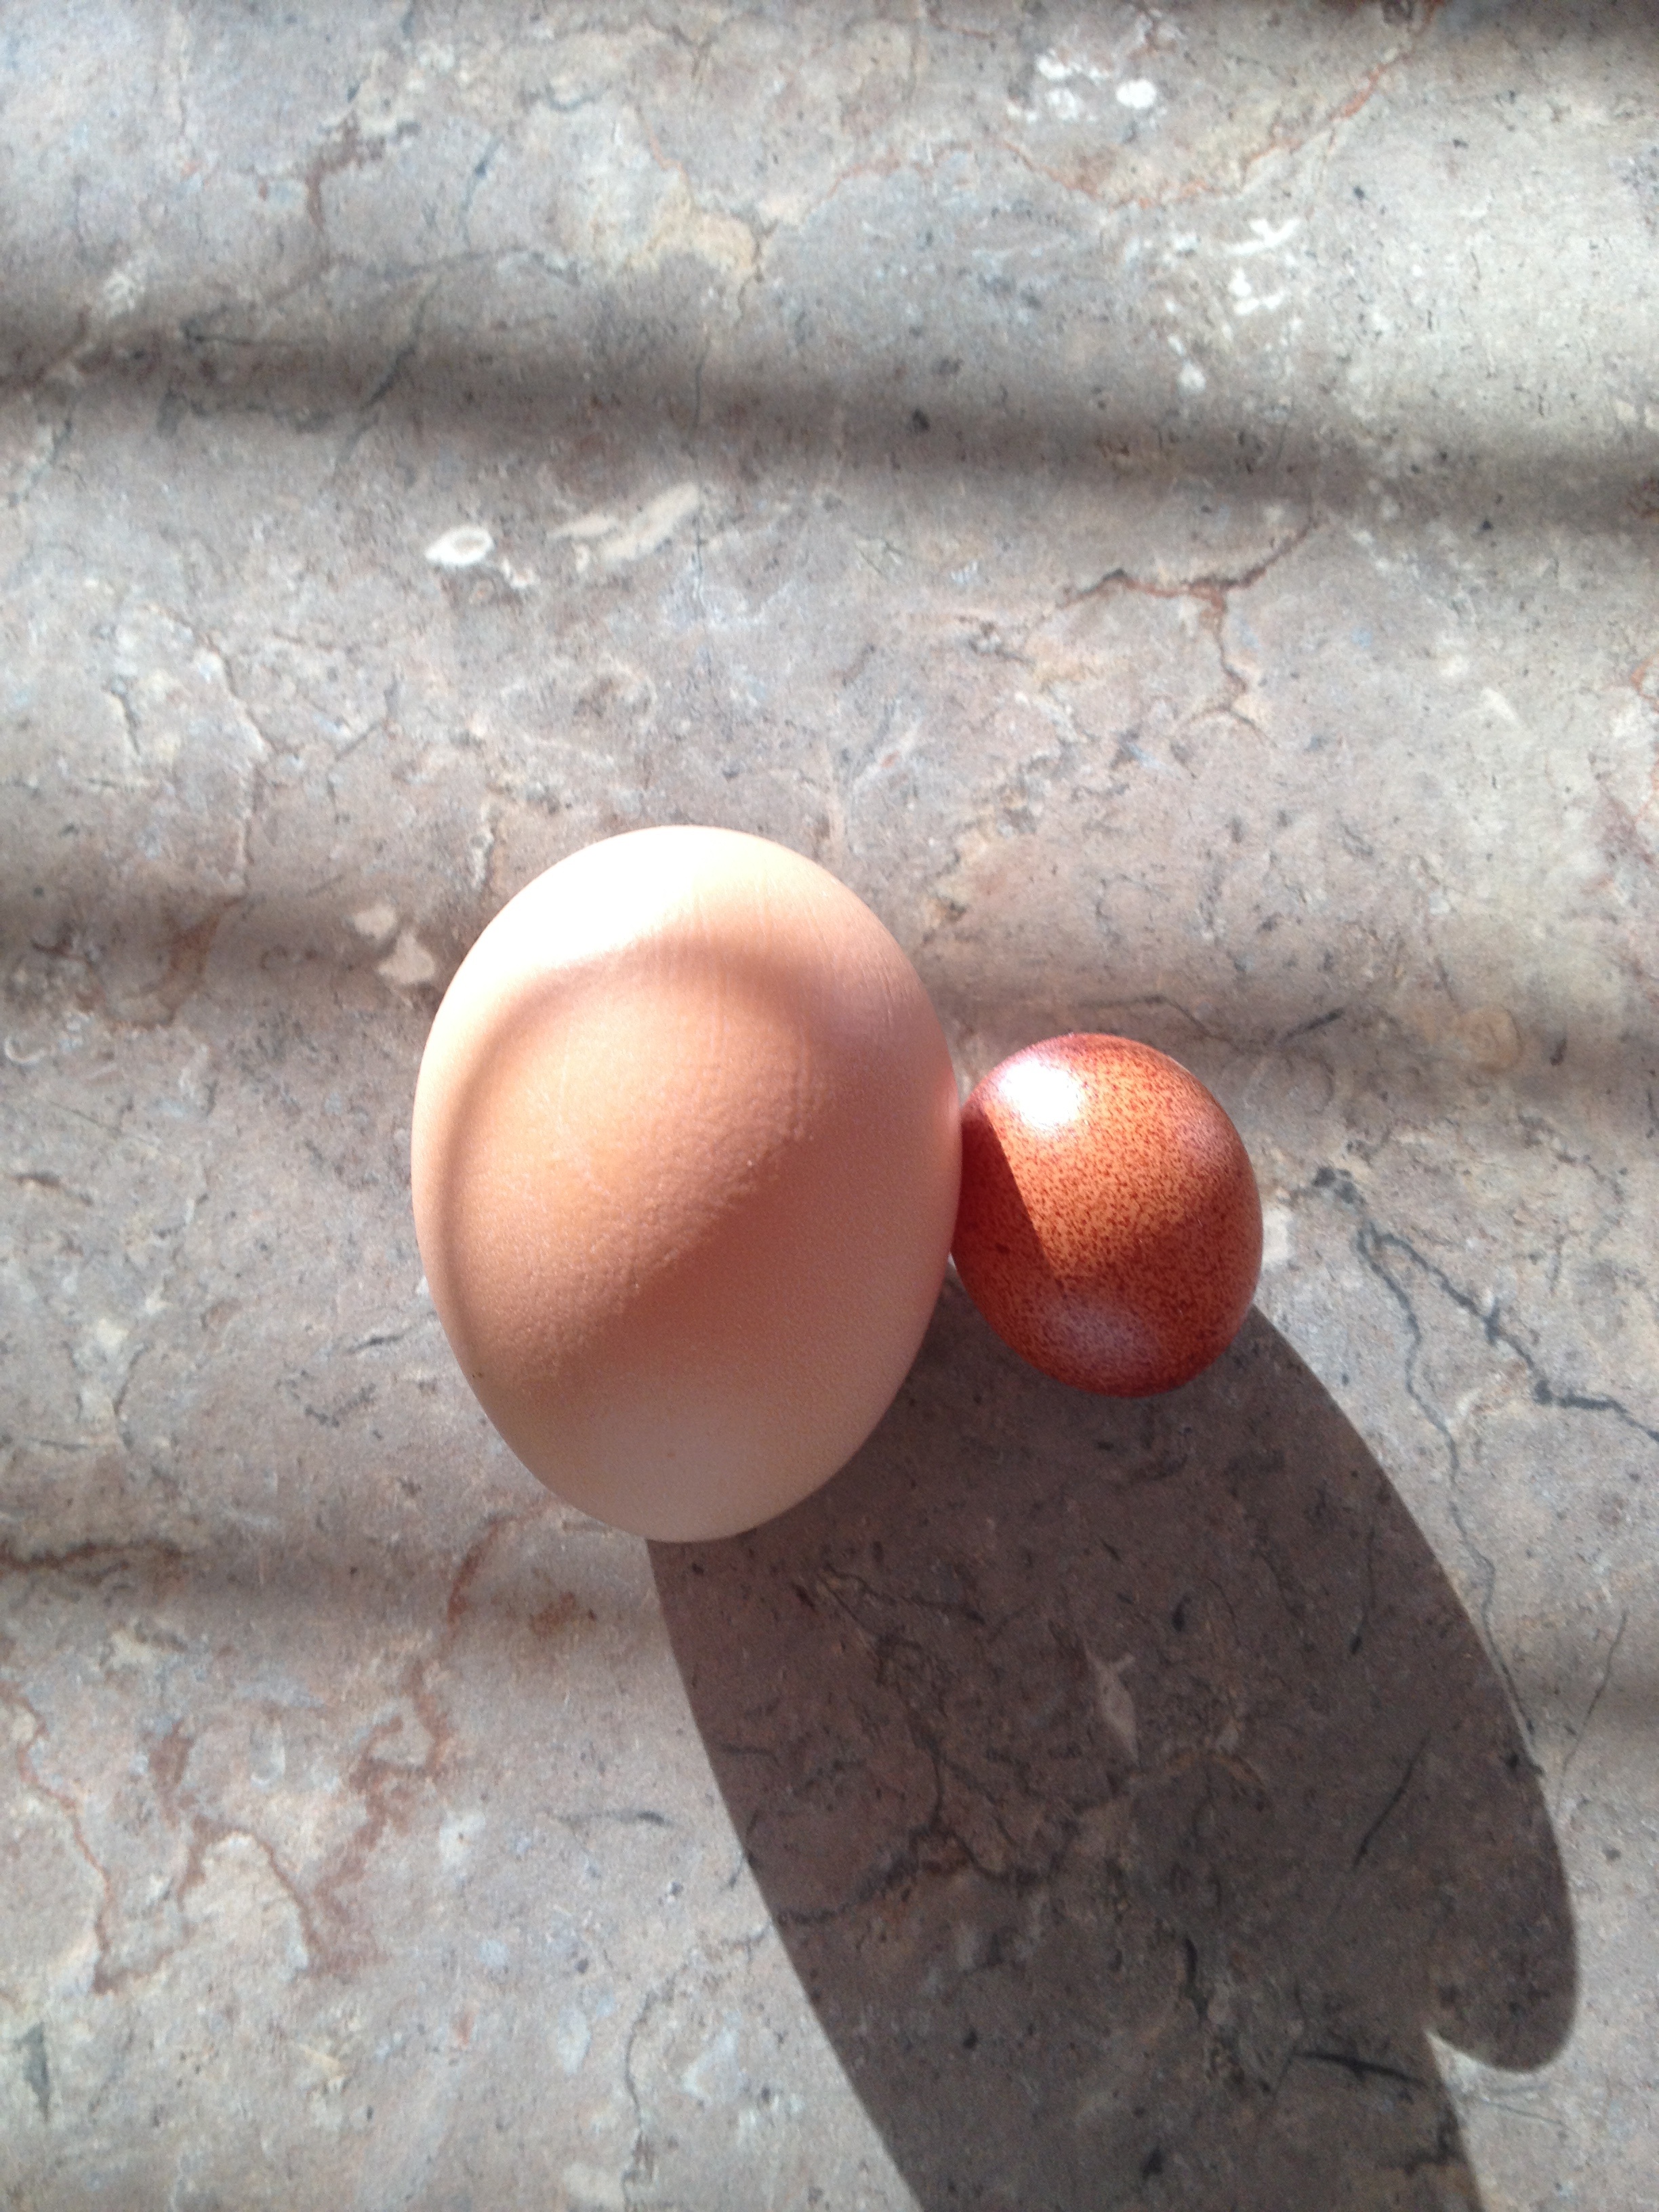
food, chicken, egg, hen, eggs, different, organ, shape, protein, fashion accessory, sizes